Thomas Hinde

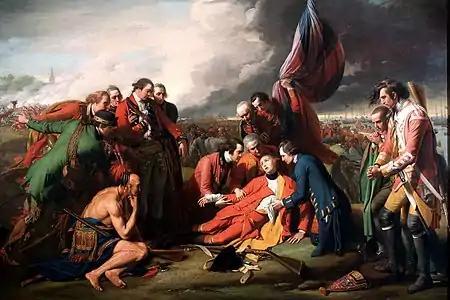
"The Death of General Wolfe" by Benjamin West

Wolfe died in Hinde's arms during the 1759 Battle of Quebec of the Seven Years' War. According to one source, Hinde's relationship with General Wolfe and his experiences in Quebec were some of the most "cherished" experiences of his life. A painting of the death shows Dr Hinde compressing a wound to General Wolfe's torso. It is an oil on canvas of the Enlightenment period. Benjamin West, who painted it, made a nearly identical painting of the same scene for King George III in 1771. After Wolfe's death, Hinde remained in the British Navy and was present for the reduction of Bell'isle. Shortly after, Hinde was promoted and remained as a physician for a warship after the peace of 1763. He eventually resigned his commission.